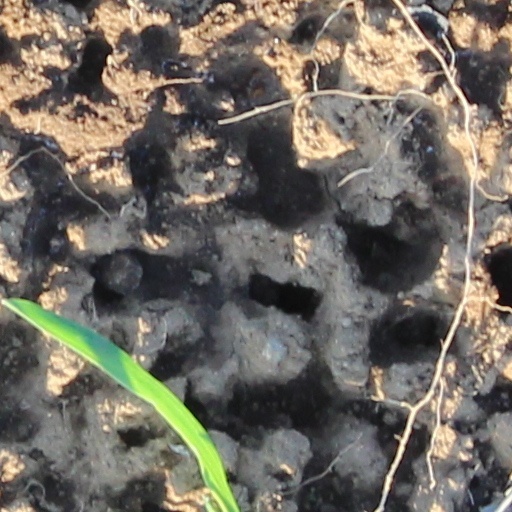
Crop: wheat